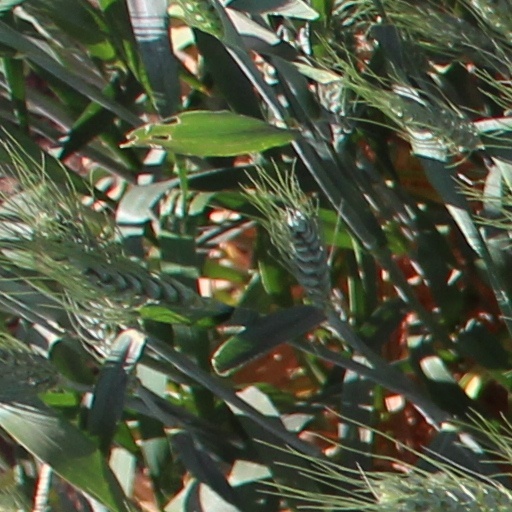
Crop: wheat